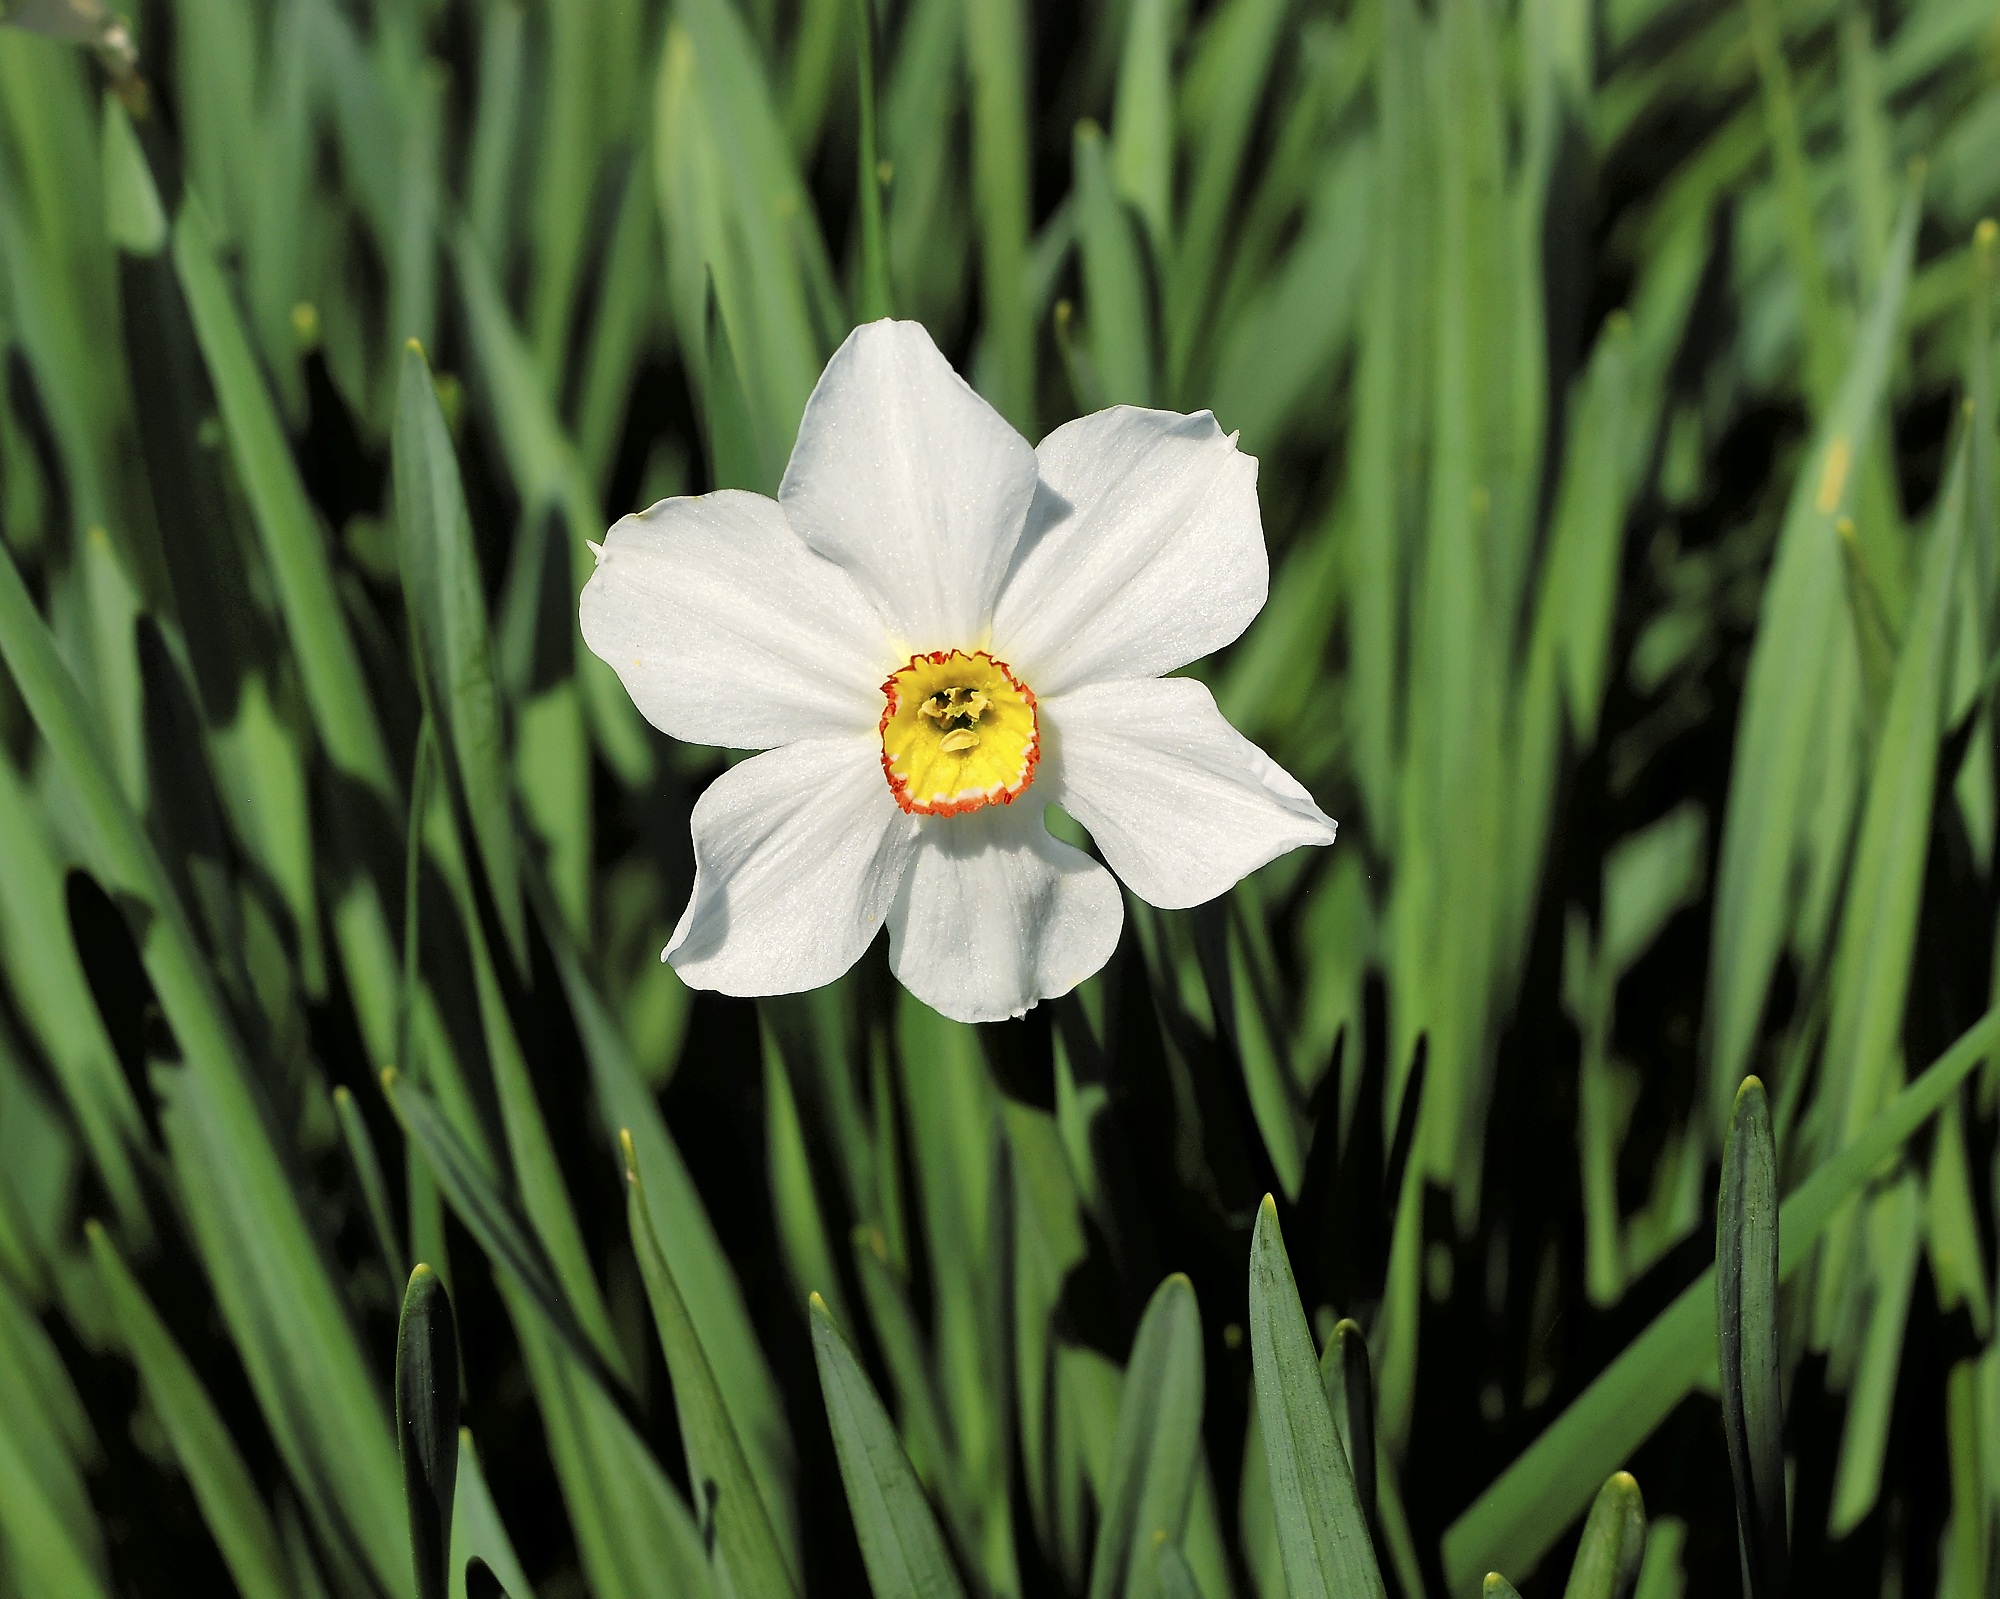
nature, grass, outdoor, plant, white, meadow, leaf, flower, floral, green, macro, botany, healthy, flora, freshness, wildflower, close up, narcissus, macro photography, flowering plant, flower isolated, plant stem, land plant